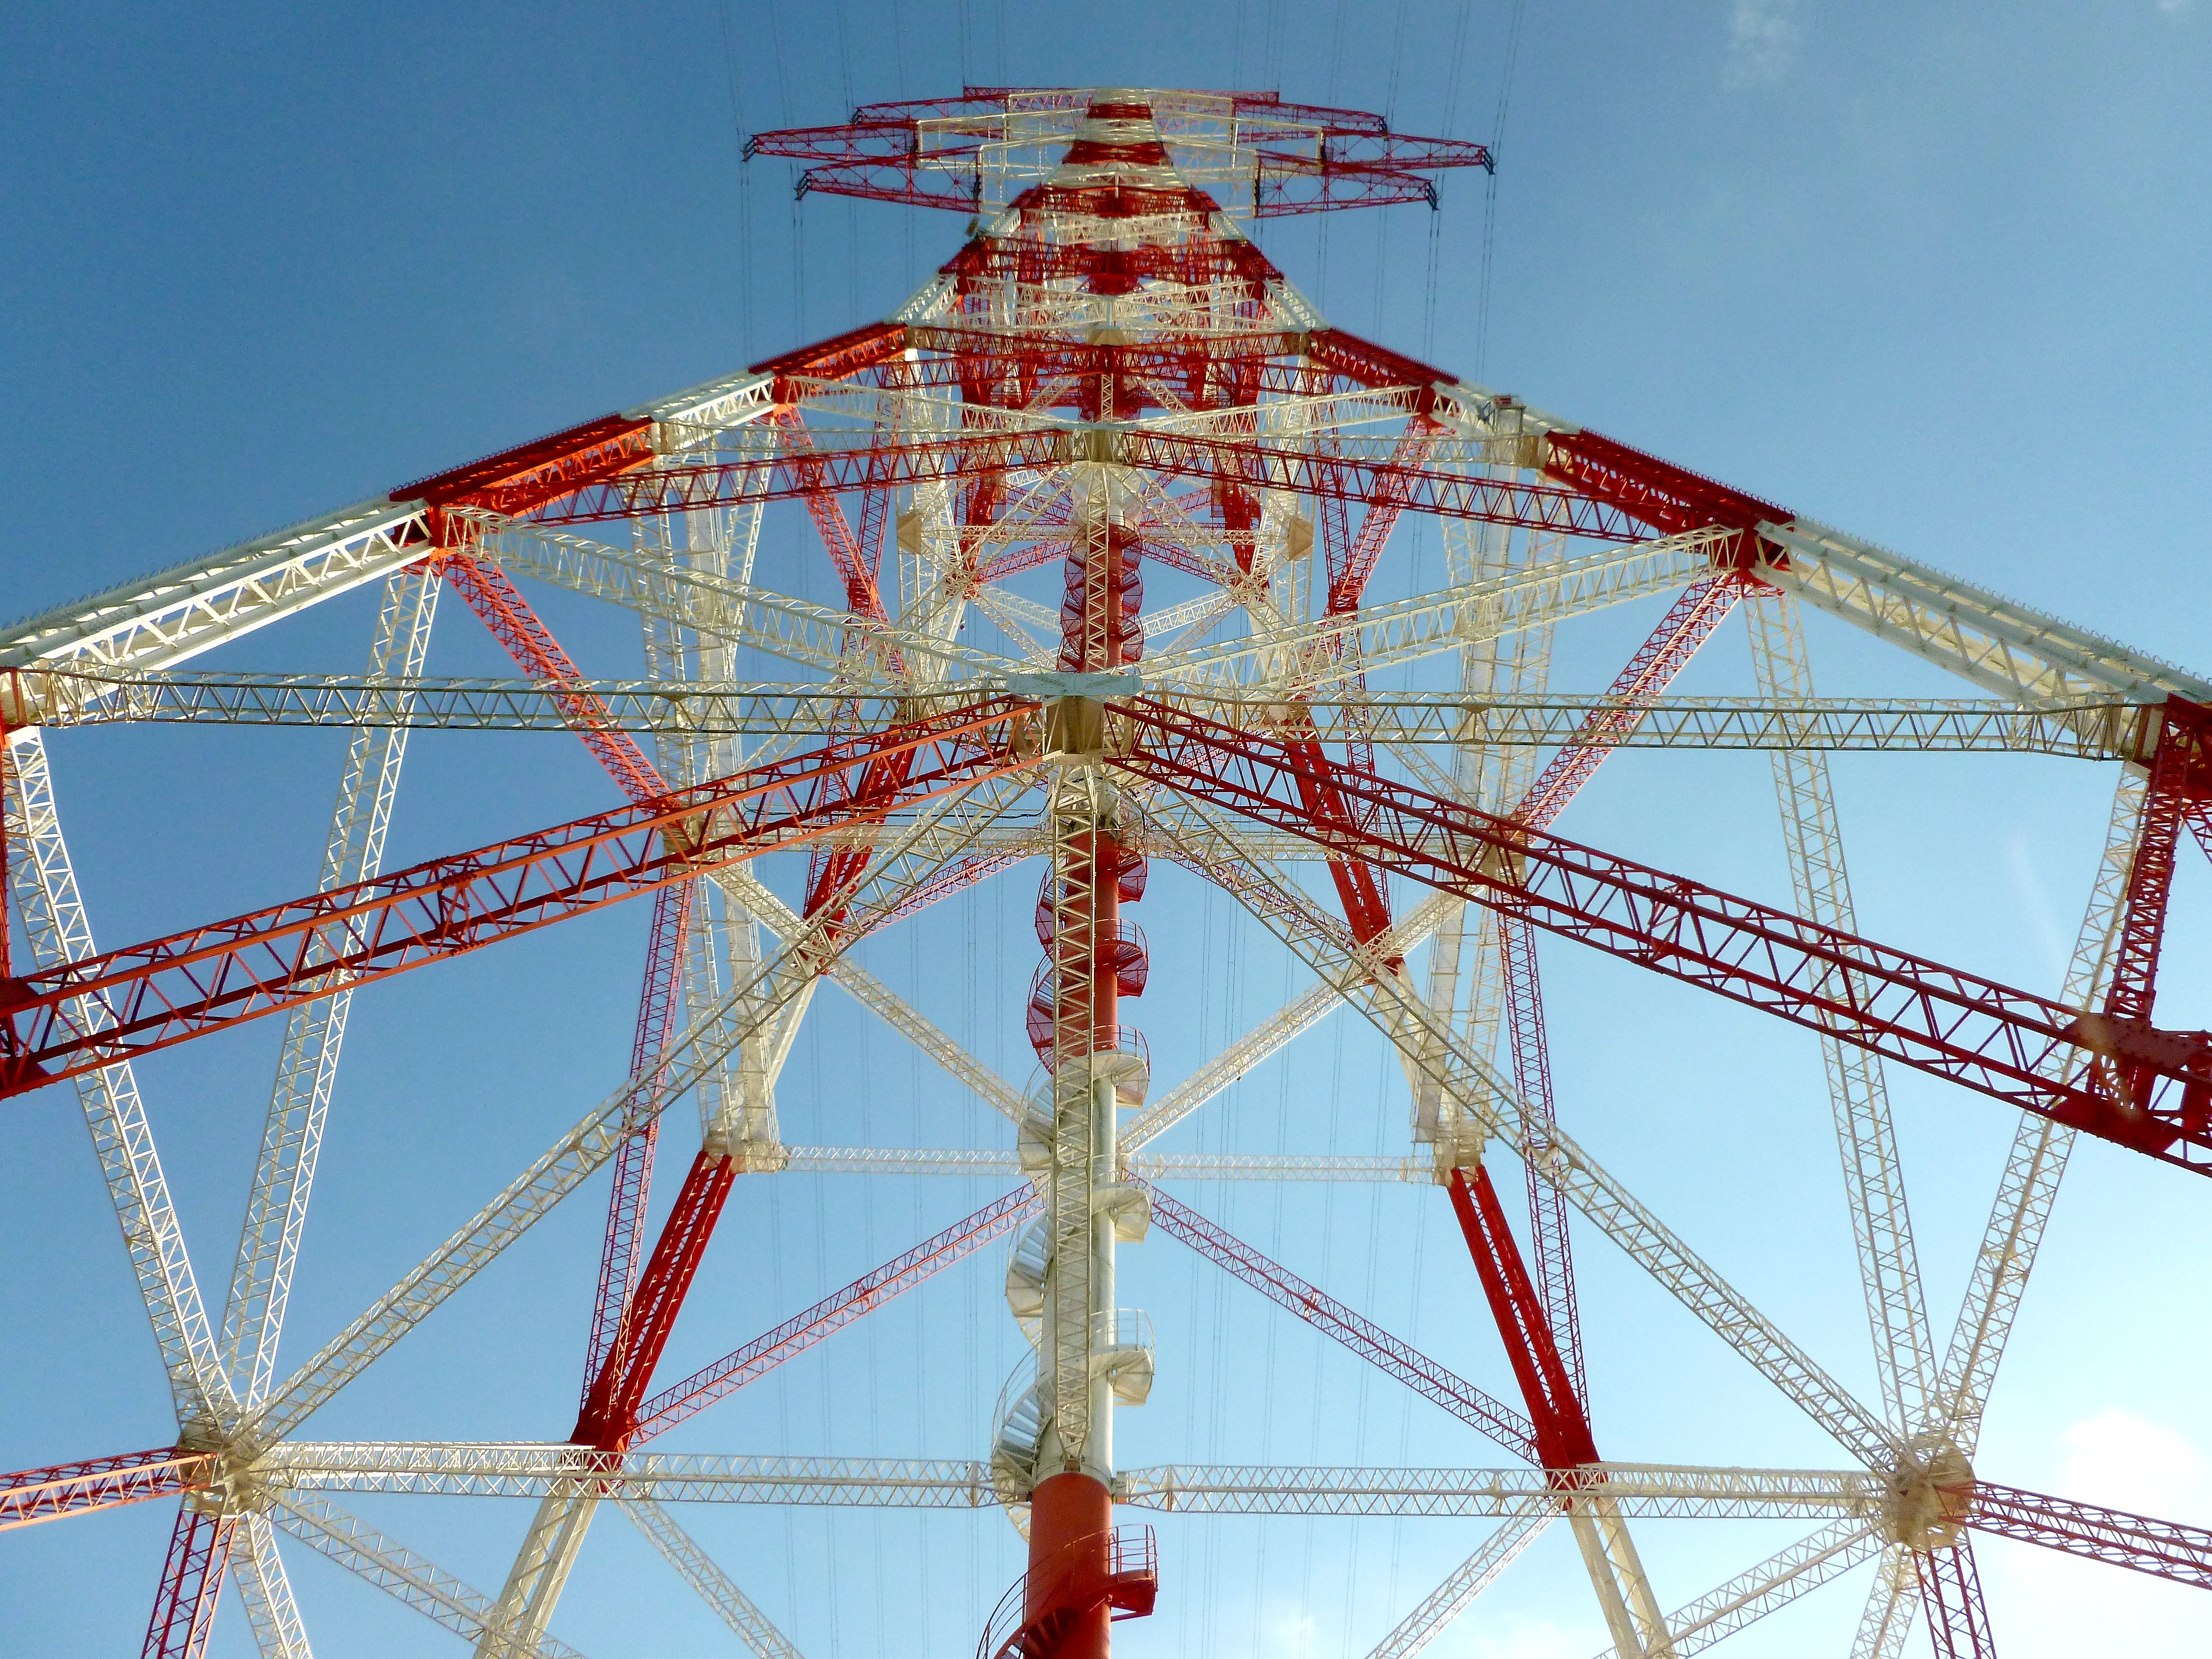
sun, white, recreation, line, red, ferris wheel, amusement park, tower, power line, blue, electricity, energy, high voltage, current, pylon, tourist attraction, upper lines, strommast, power poles, power supply, landline, river crossing, amusement ride, outdoor recreation